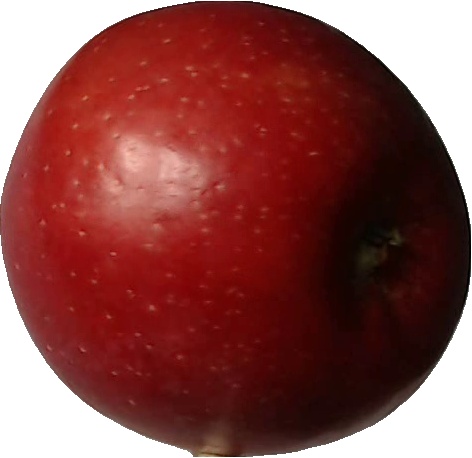
Label: apple_braeburn_1